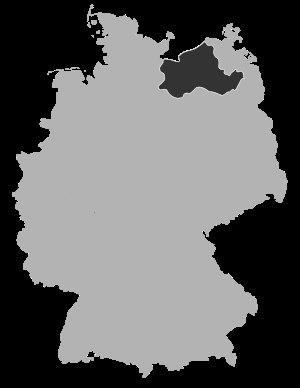
L'Église évangélique luthérienne du Mecklembourg était une église luthérienne implantée dans l'état allemand de Mecklembourg-Poméranie occidentale, au service des habitants de l'ancienne province du Mecklembourg. Le siège de l'évêque était à Schwerin, la capitale de l'état de Mecklembourg-Poméranie, la cathédrale de Schwerin étant l'église principale de cette église. C'est la principale dénomination chrétienne dans cette région.